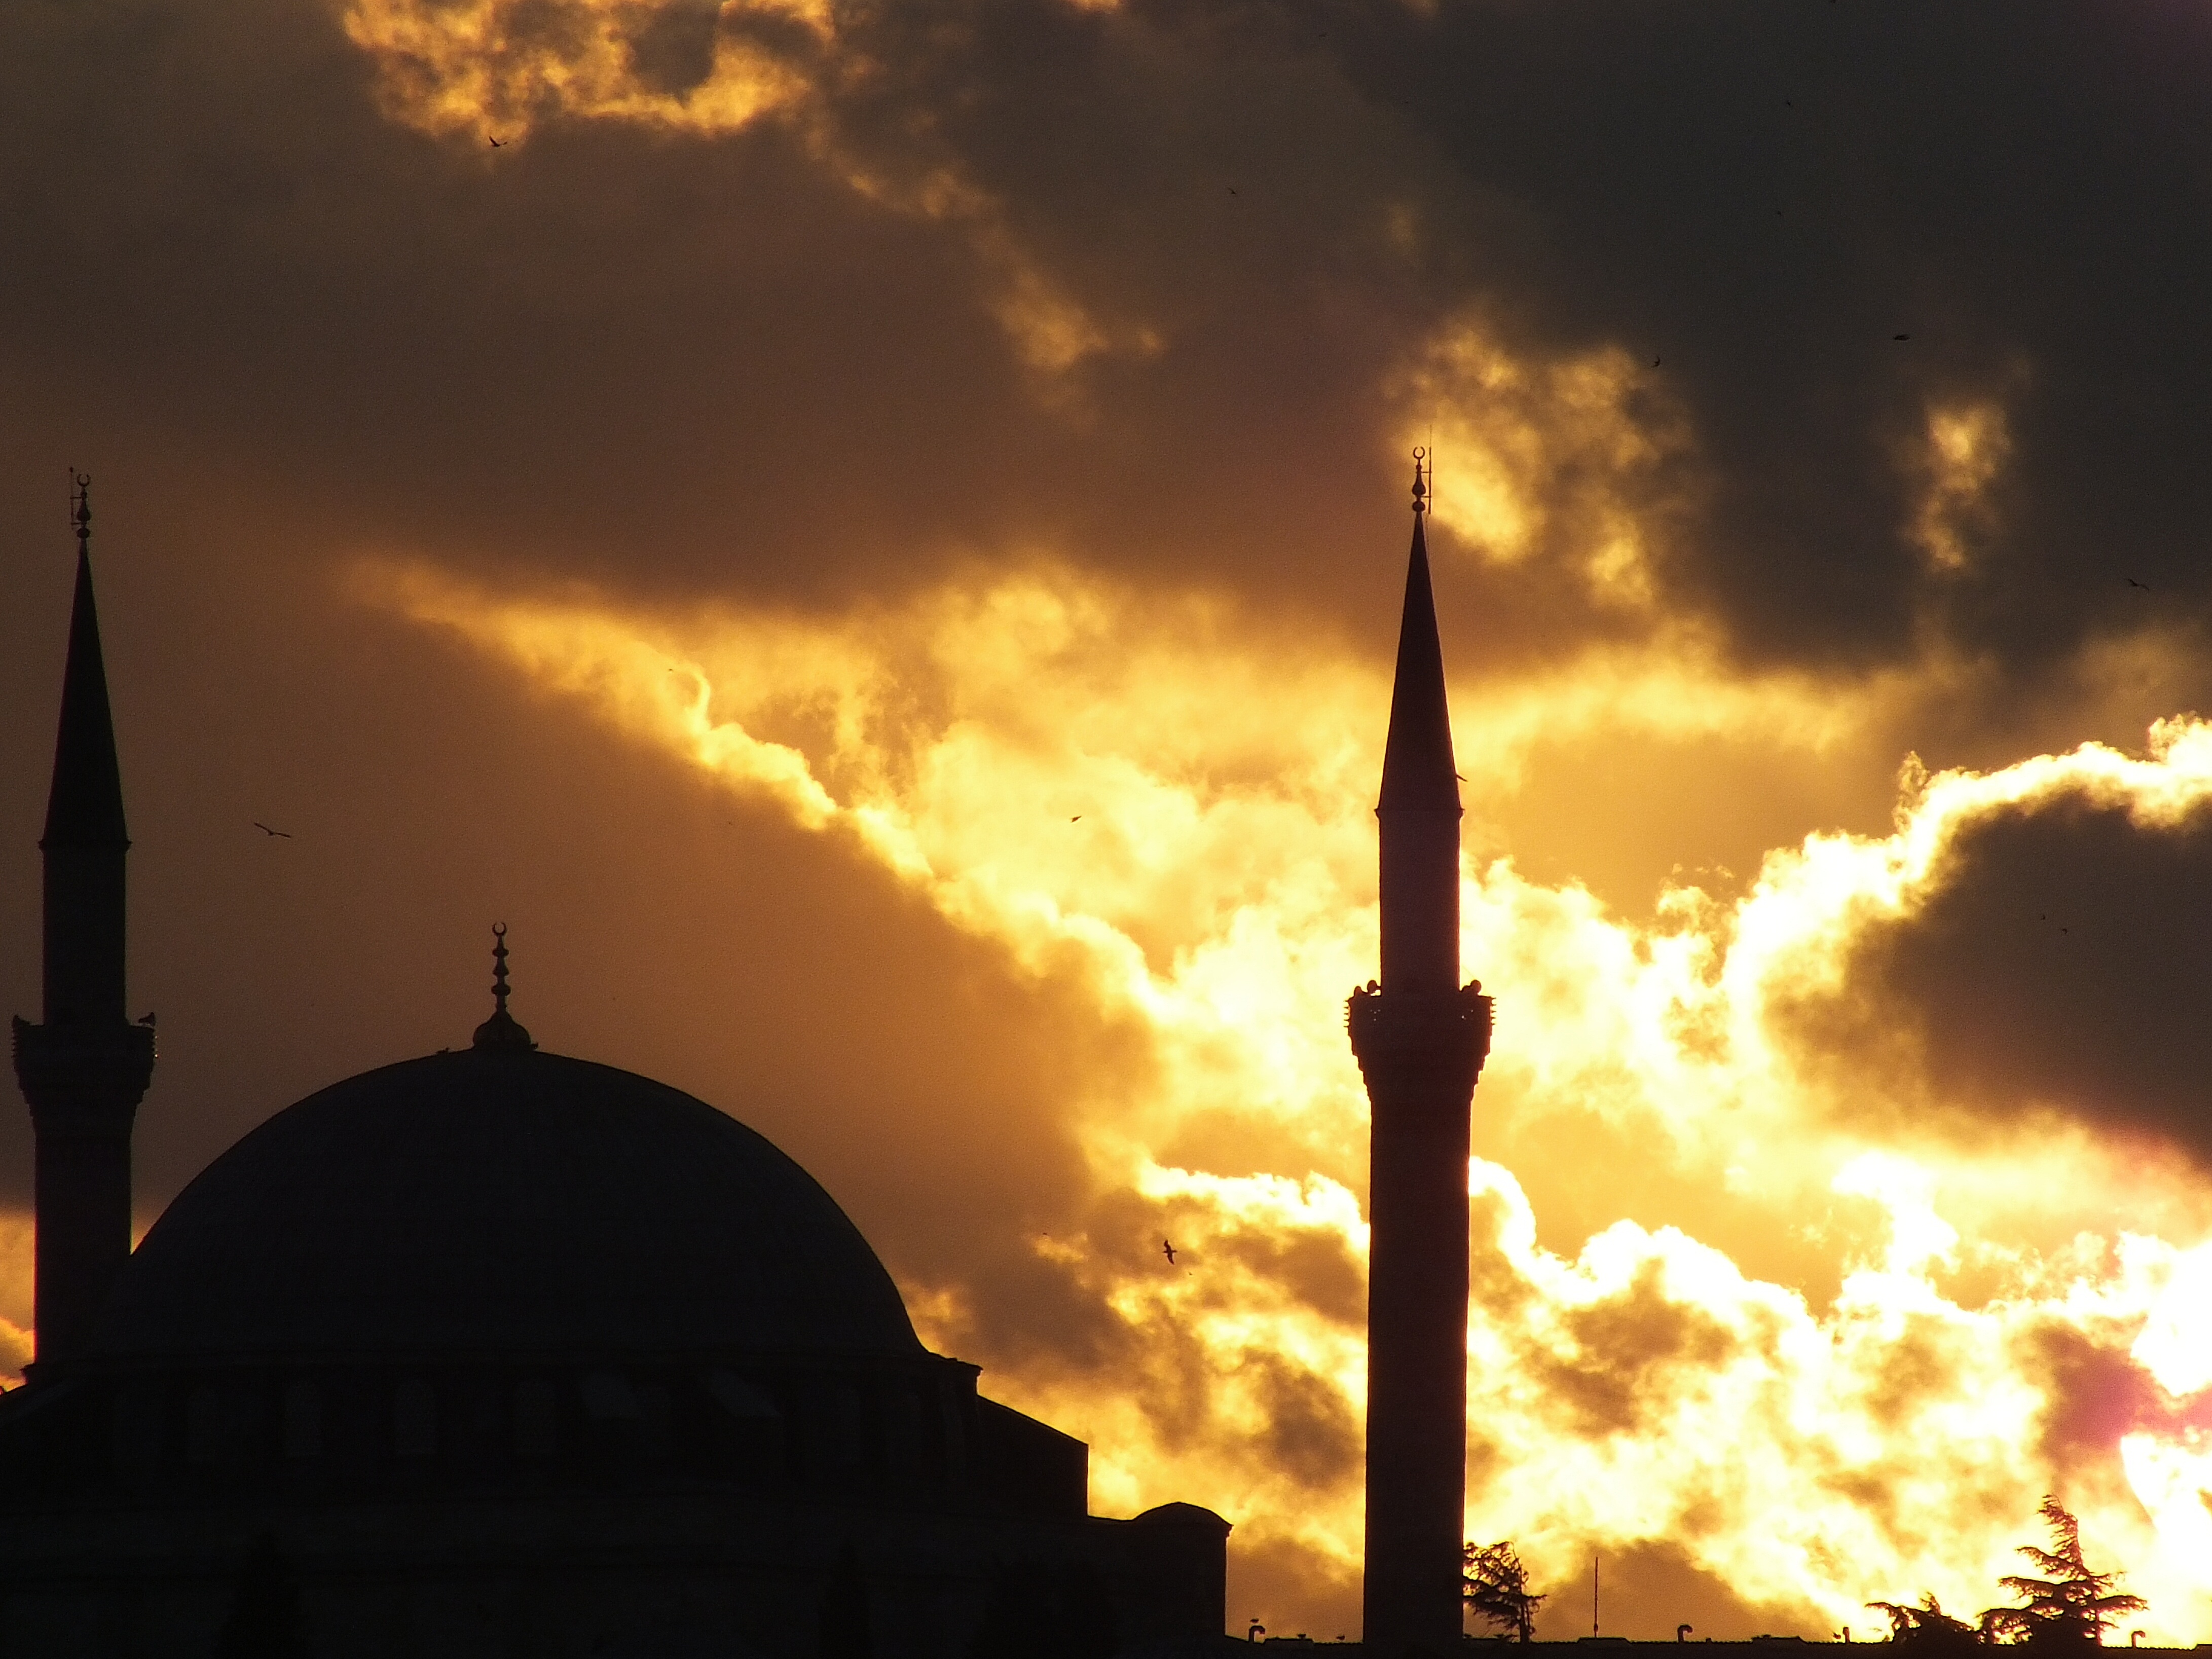
cloud, black and white, architecture, sky, sun, sunrise, sunset, road, white, car, night, sunlight, dawn, atmosphere, travel, dusk, evening, black, on, cami, afterglow, aesthetics, city center, emin n, the minarets, gunbatimi